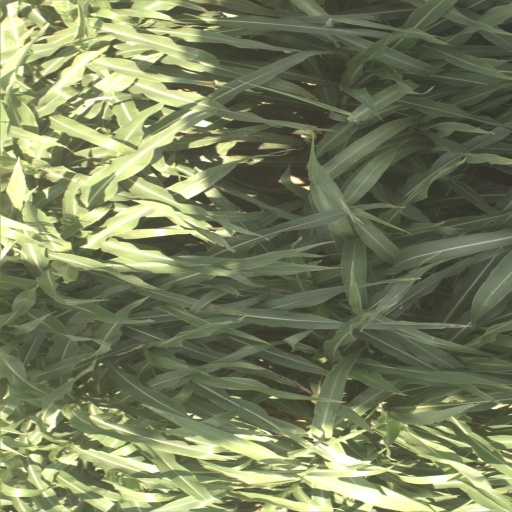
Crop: sorghum